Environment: real
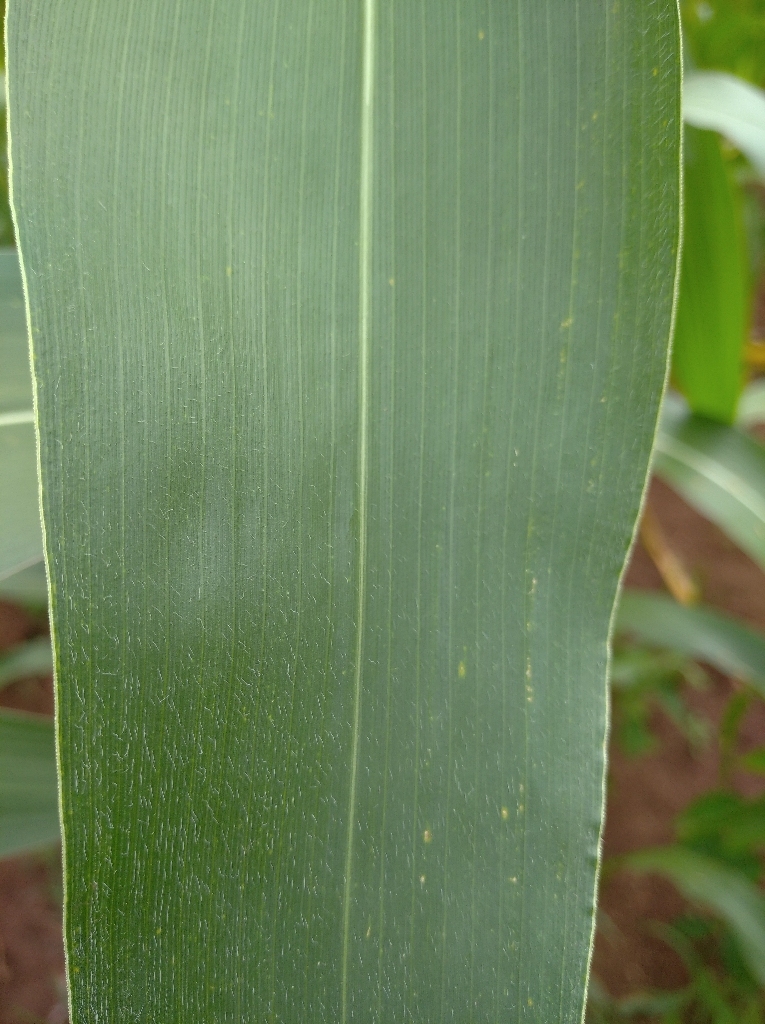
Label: healthy